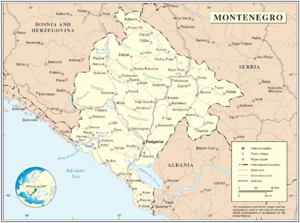
Le Monténégro, bien qu'étant le dernier État à avoir obtenu en Europe son indépendance, possède une longue histoire de plusieurs siècles.
Liste des villes du Monténégro.
Ceci est la Liste des villes jumelées du Monténégro ayant des liens permanents avec des communautés locales dans d'autres pays. Dans la plupart des cas, en particulier quand elle est officialisée par le gouvernement local, l'association est connue comme « jumelage ». La plupart des endroits sont des villes, mais cette liste comprend aussi des villages, des districts, comtés, etc., avec des liens similaires.